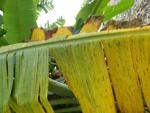
Label: xamthomonas